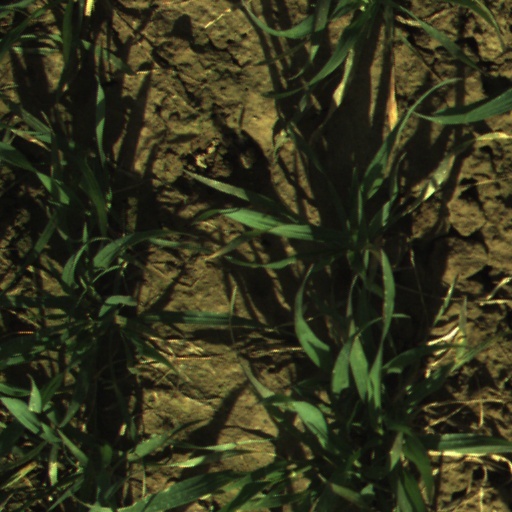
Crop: wheat